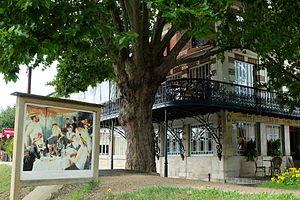
Le Déjeuner des canotiers devant la Maison Fournaise
Le Déjeuner des canotiers est une huile sur toile majeure du peintre impressionniste français Auguste Renoir réalisée entre 1880 et 1881, exposée lors de la septième exposition des peintres impressionnistes en 1882. Représentant différents personnages sur la terrasse de la Maison Fournaise à Chatou, le tableau est conservé depuis 1923 dans la Philipps Collection, à Washington, aux États-Unis. Peint à la Maison Fournaise, il est reproduit sur le lieu de sa création sur le Chemin des Impressionnistes. La toile mesure 130 × 173 cm.
La maison Fournaise est une ancienne guinguette-hôtel situé dans l'île des Impressionnistes, à Chatou, dans les Yvelines. Elle abrite aujourd'hui à nouveau un restaurant et le musée municipal qui conserve des collections sur l'histoire du site et du canotage, l'un des premiers loisirs modernes sur l'eau.